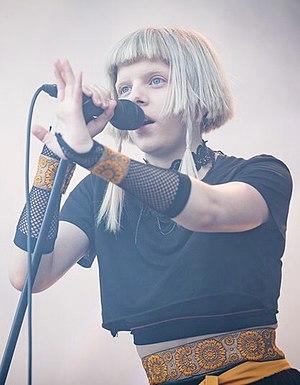
Aurora, née Aurora Aksnes le 15 juin 1996 à Stavanger, est une autrice, compositrice et interprète norvégienne.